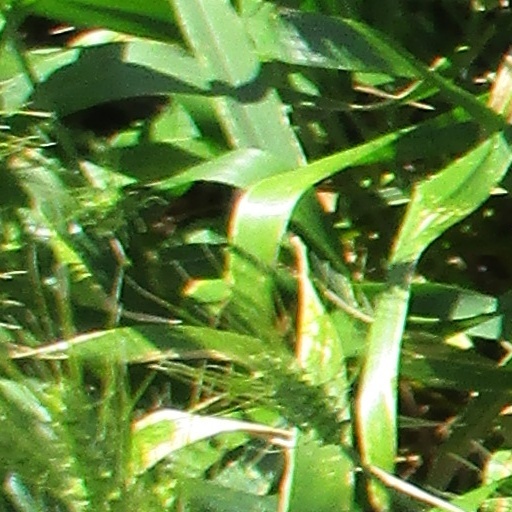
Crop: wheat